La Pointe, Wisconsin

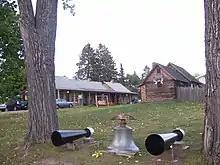
The Madeline Island Museum documents the island's history, and is located near the ferry dock.

La Pointe is a town in Ashland County, Wisconsin, United States. The town includes all of the Apostle Islands except for the westernmost four, which lie in the towns of Bayfield and Russell in Bayfield County.